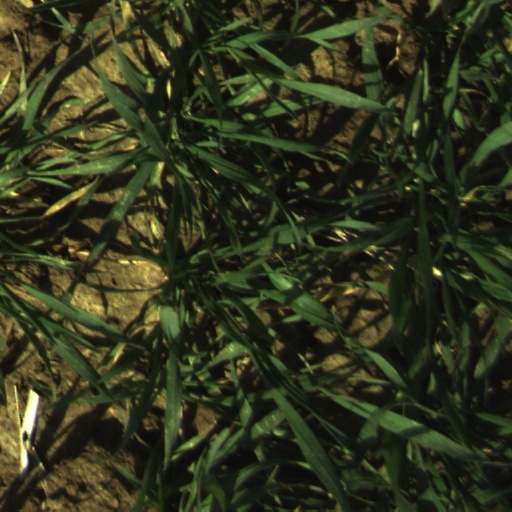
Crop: wheat